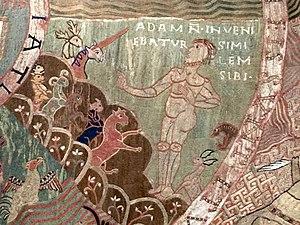
""Adam non inveniebatur similem sibi"" (""Adam ne trouvait pas d'animal semblable à lui""). Extrait de la Genèse."
La tapisserie de la Création est une œuvre de broderie de la fin du XIᵉ siècle ou du début du XIIᵉ, faisant partie du trésor de la cathédrale de Gérone en Espagne. Cette tapisserie mesurant environ 12 mètres carrés, brodée de laines de couleur, est l'un des plus remarquables vestiges de l'art textile roman. Datant du XIᵉ siècle, elle est encore de nos jours source d'interrogation et de curiosité pour les érudits de par la richesse de sa symbolique religieuse. Elle présente une vaste symphonie mettant en scène le Créateur lors de la création du monde, la séparation des eaux et de la terre, la création des animaux volants, nageant, rampants et marchants, puis enfin celle de l'Homme par l'intermédiaire d'Adam puis d'Ève.